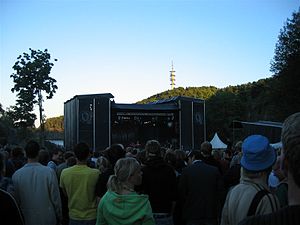
Odderøya
Udendørs koncert i Bendiksbukta på Odderøya.
Odderøya er en ø udenfor Kristiansand i Norge, forbundet til fastlandet med broer syd for centrum af byen. Øen bruges i dag på forskellige måder. Odderøya er et rekreativt område for byens befolkning, og der udføres mangfoldig kulturel aktivitet. Havnen på vestsiden af Odderøya er en del af Kristiansand Havn. Resten af øen er et tidligere militært område. Der har været flere fæstningsværk på øen på forskellige tidspunkter. I en periode var den nordlige del af øen karantænestation med et lazaret for pest-syge.